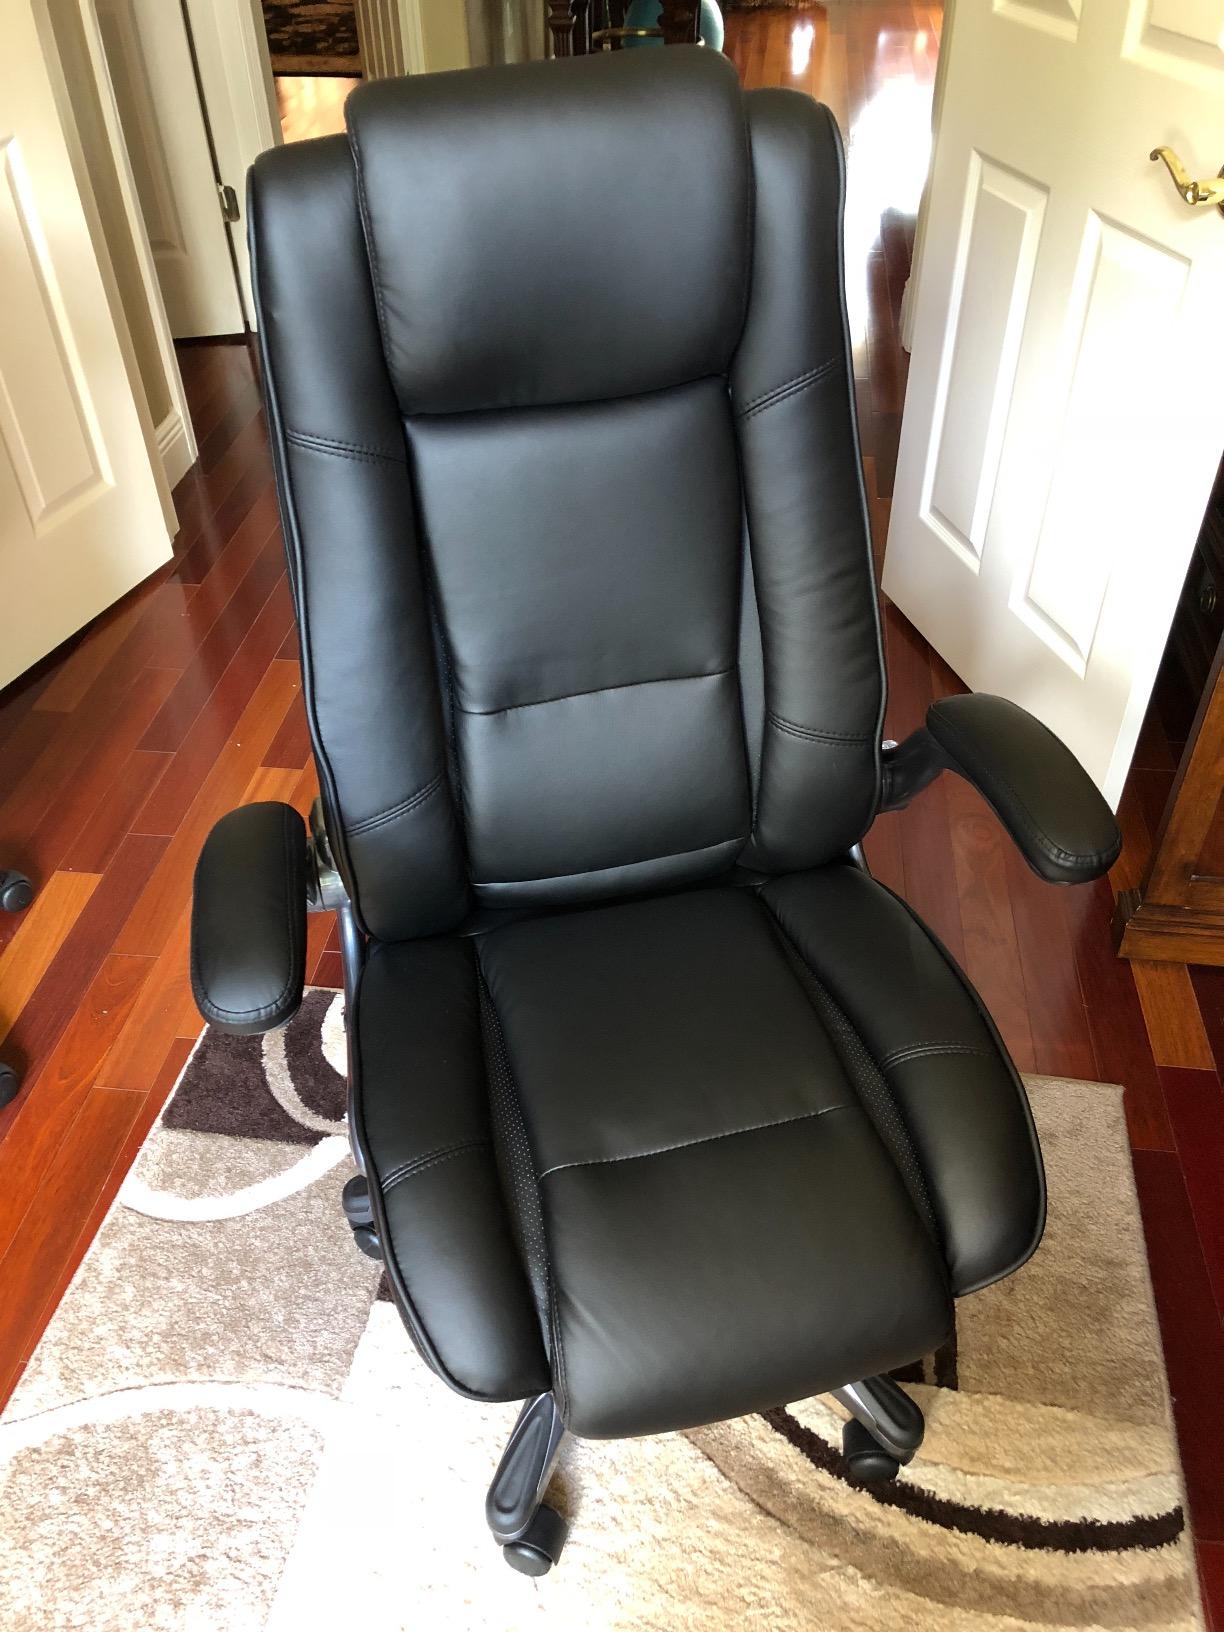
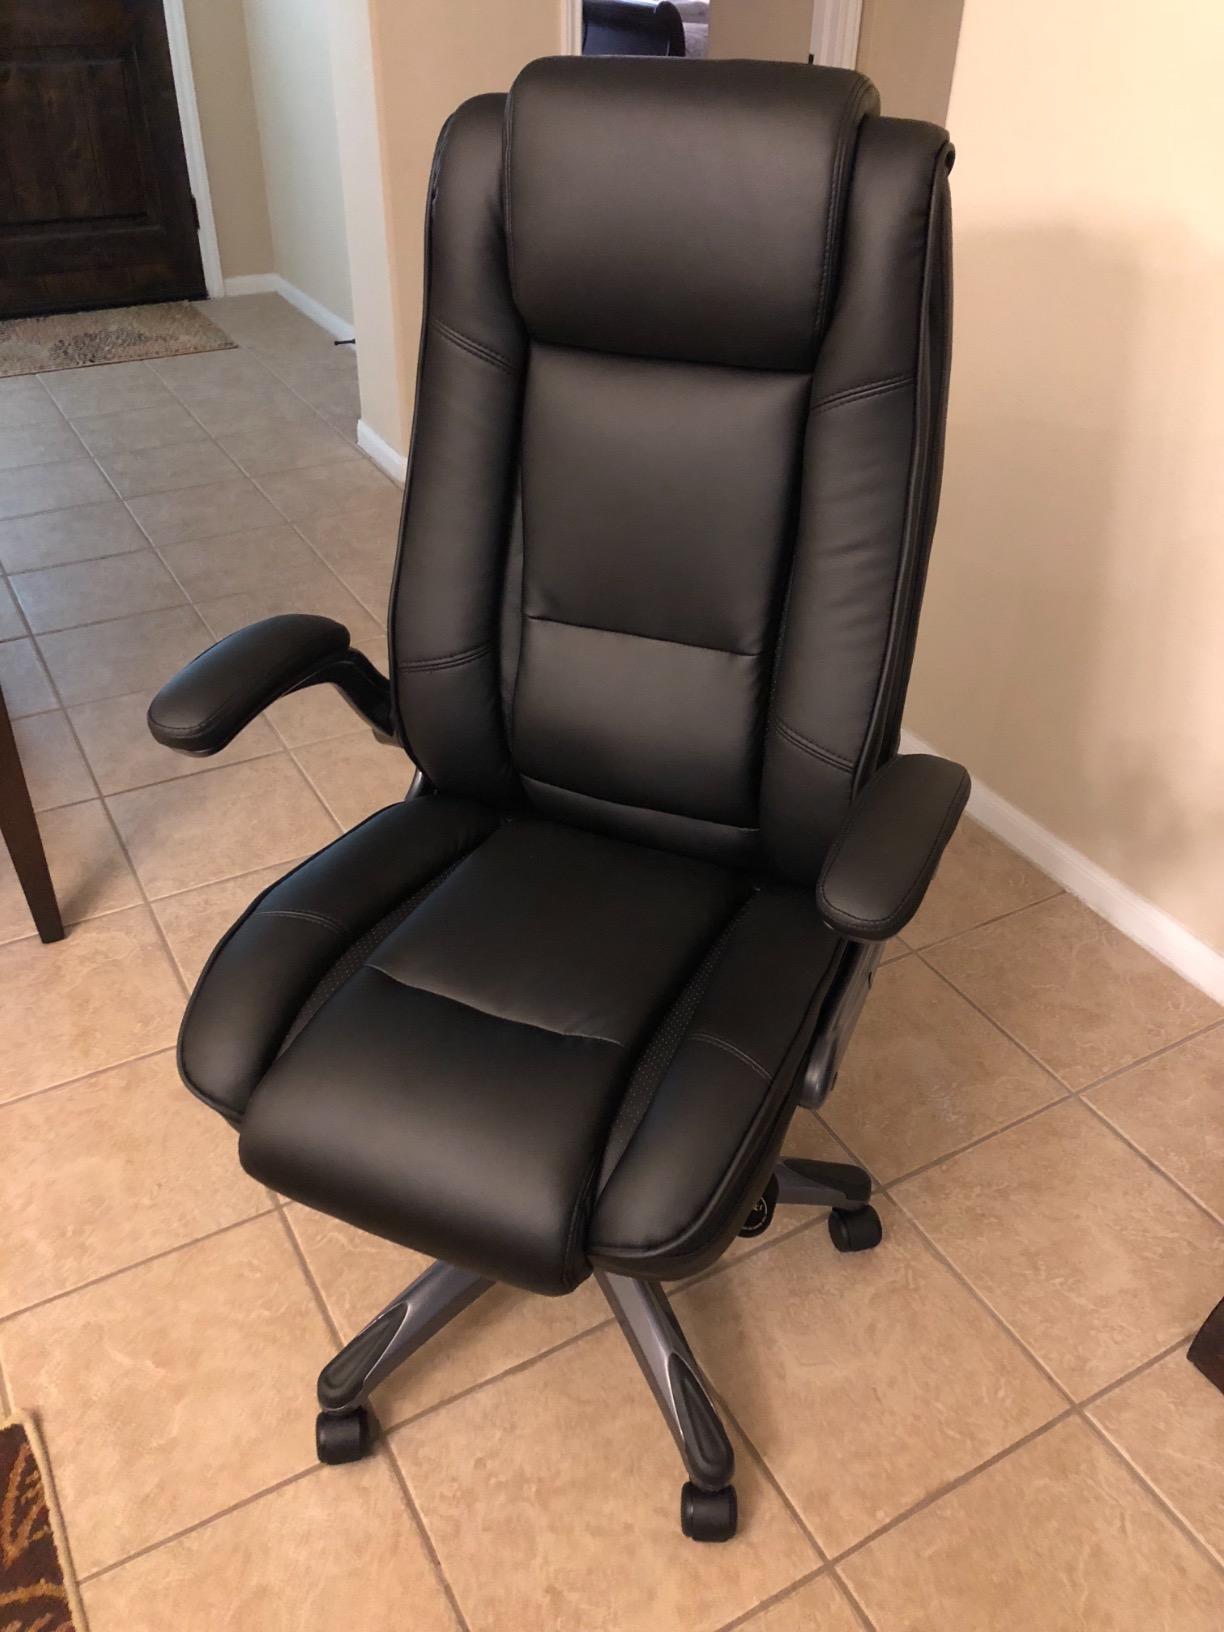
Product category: items_chair
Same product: yes